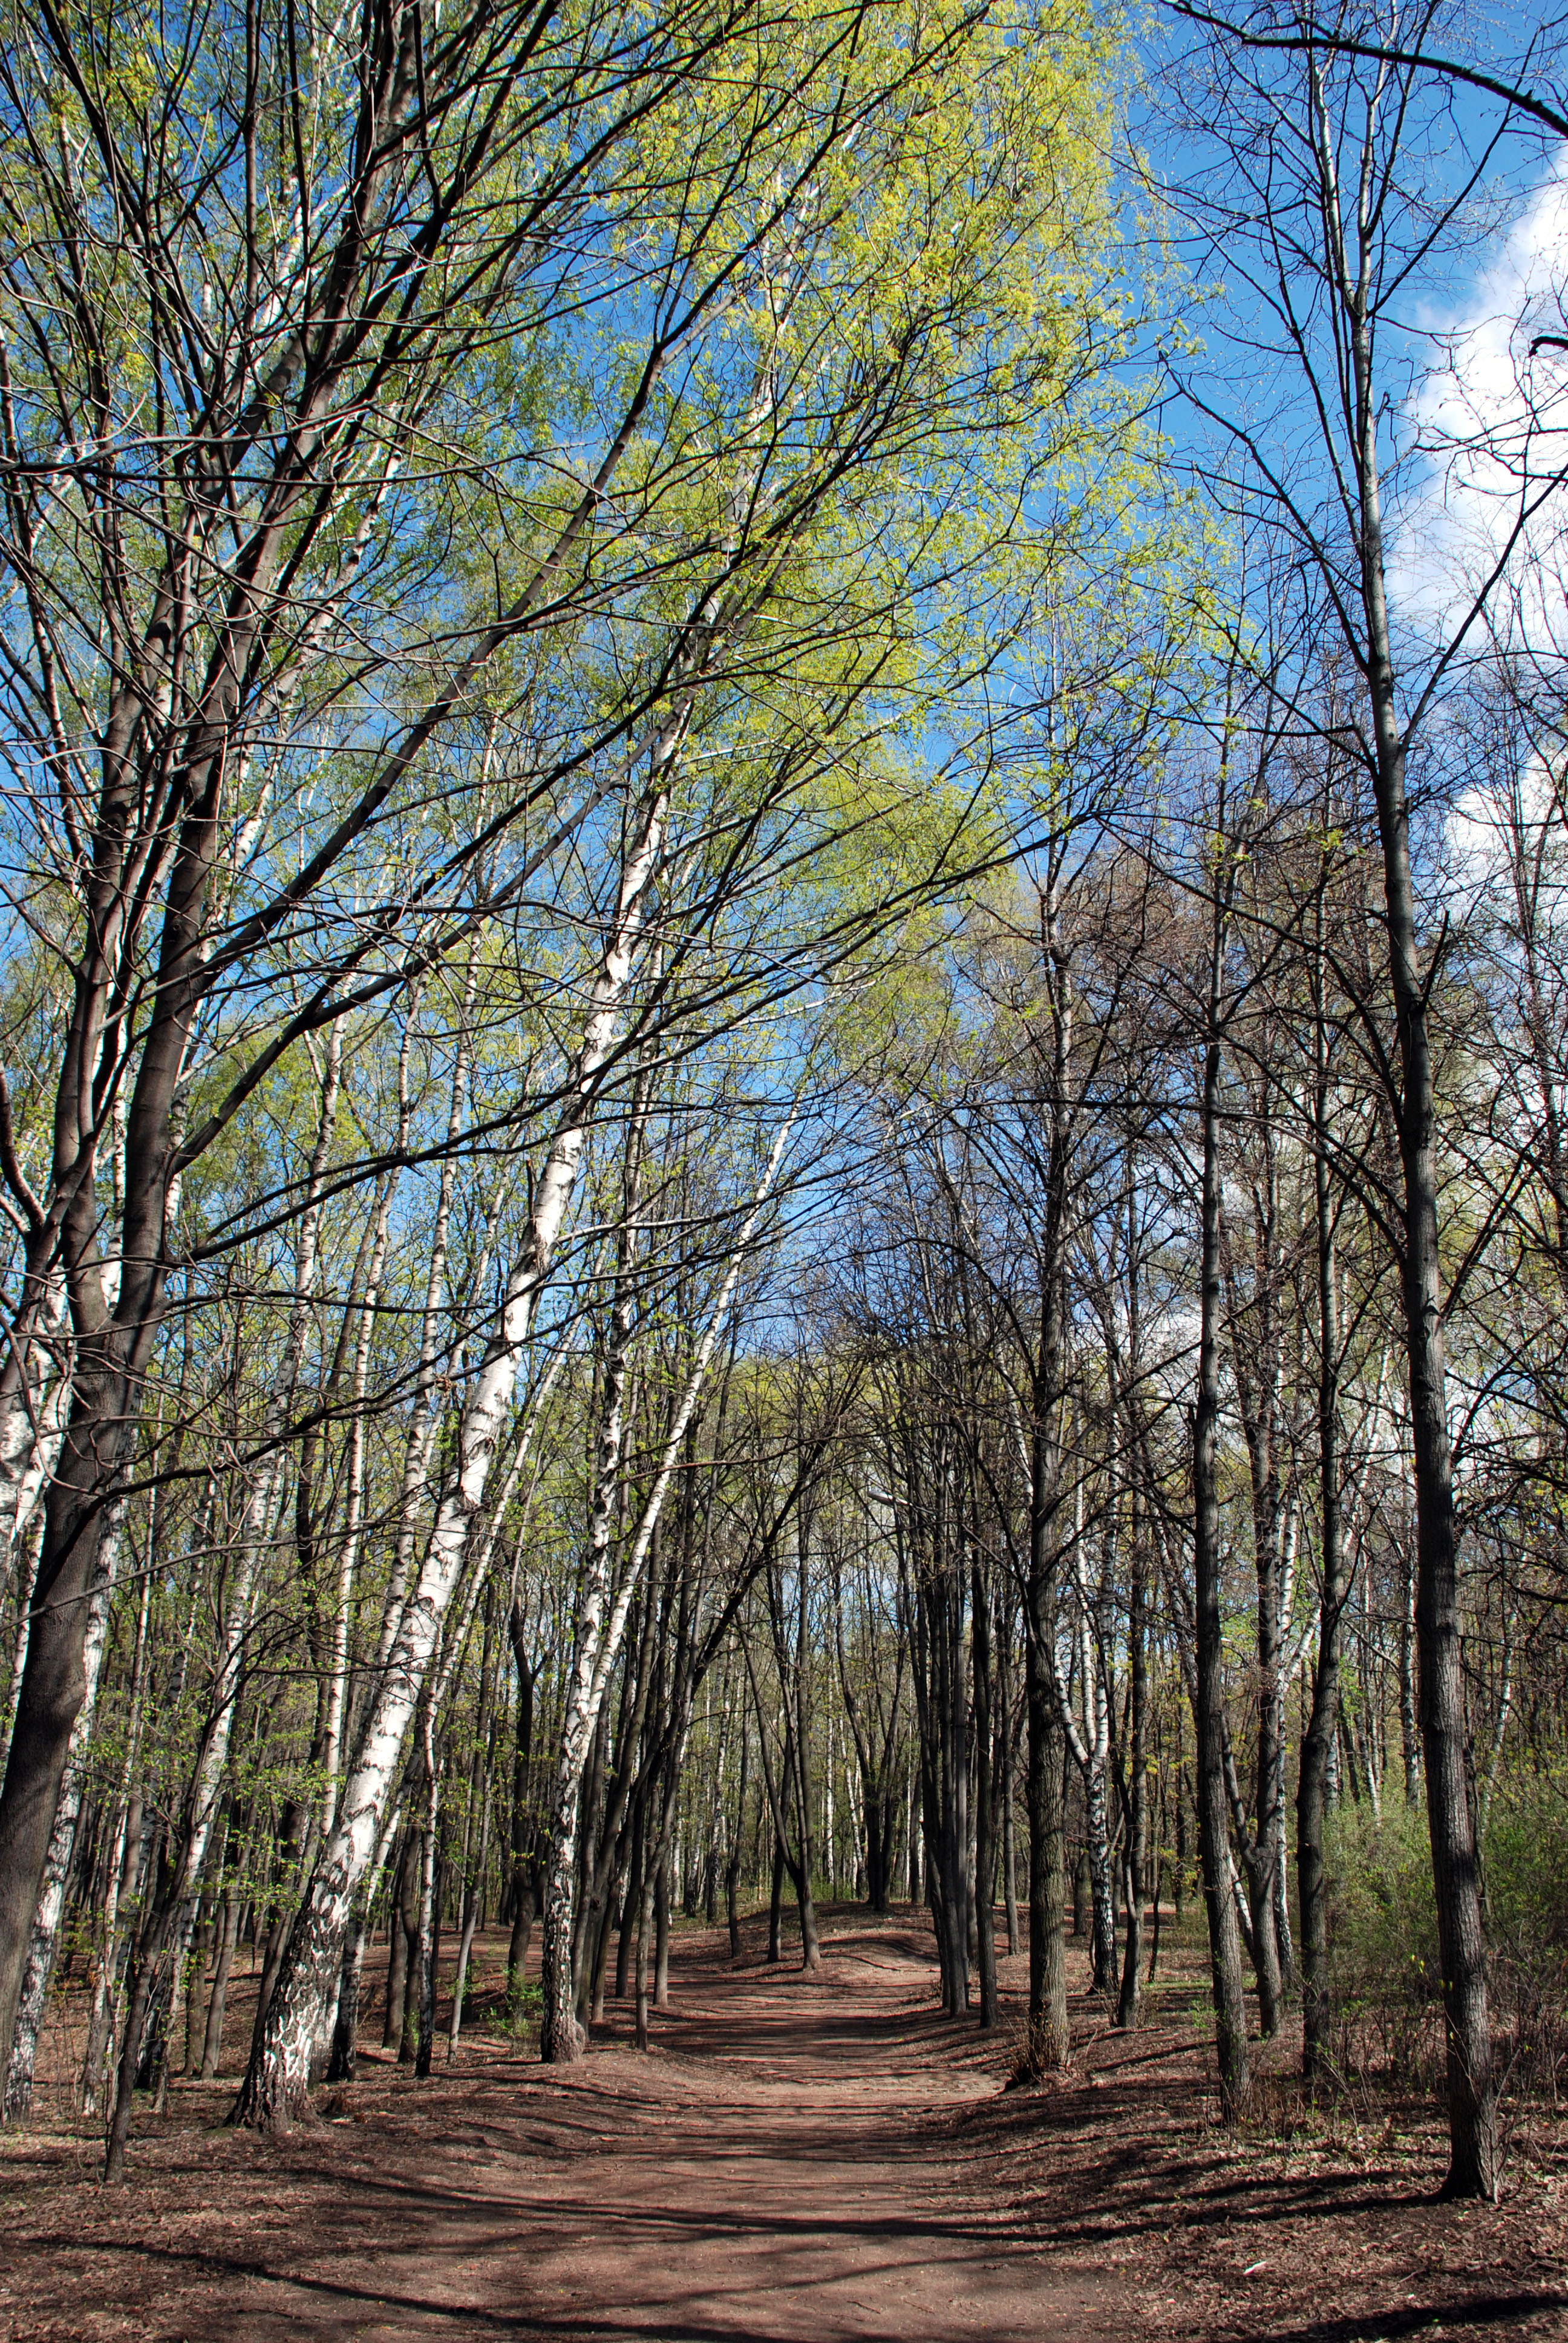
tree, nature, forest, branch, plant, sunlight, leaf, birch, autumn, nikon, season, deciduous, grove, woodland, d80, habitat, ecosystem, nikond80, biome, natural environment, woody plant